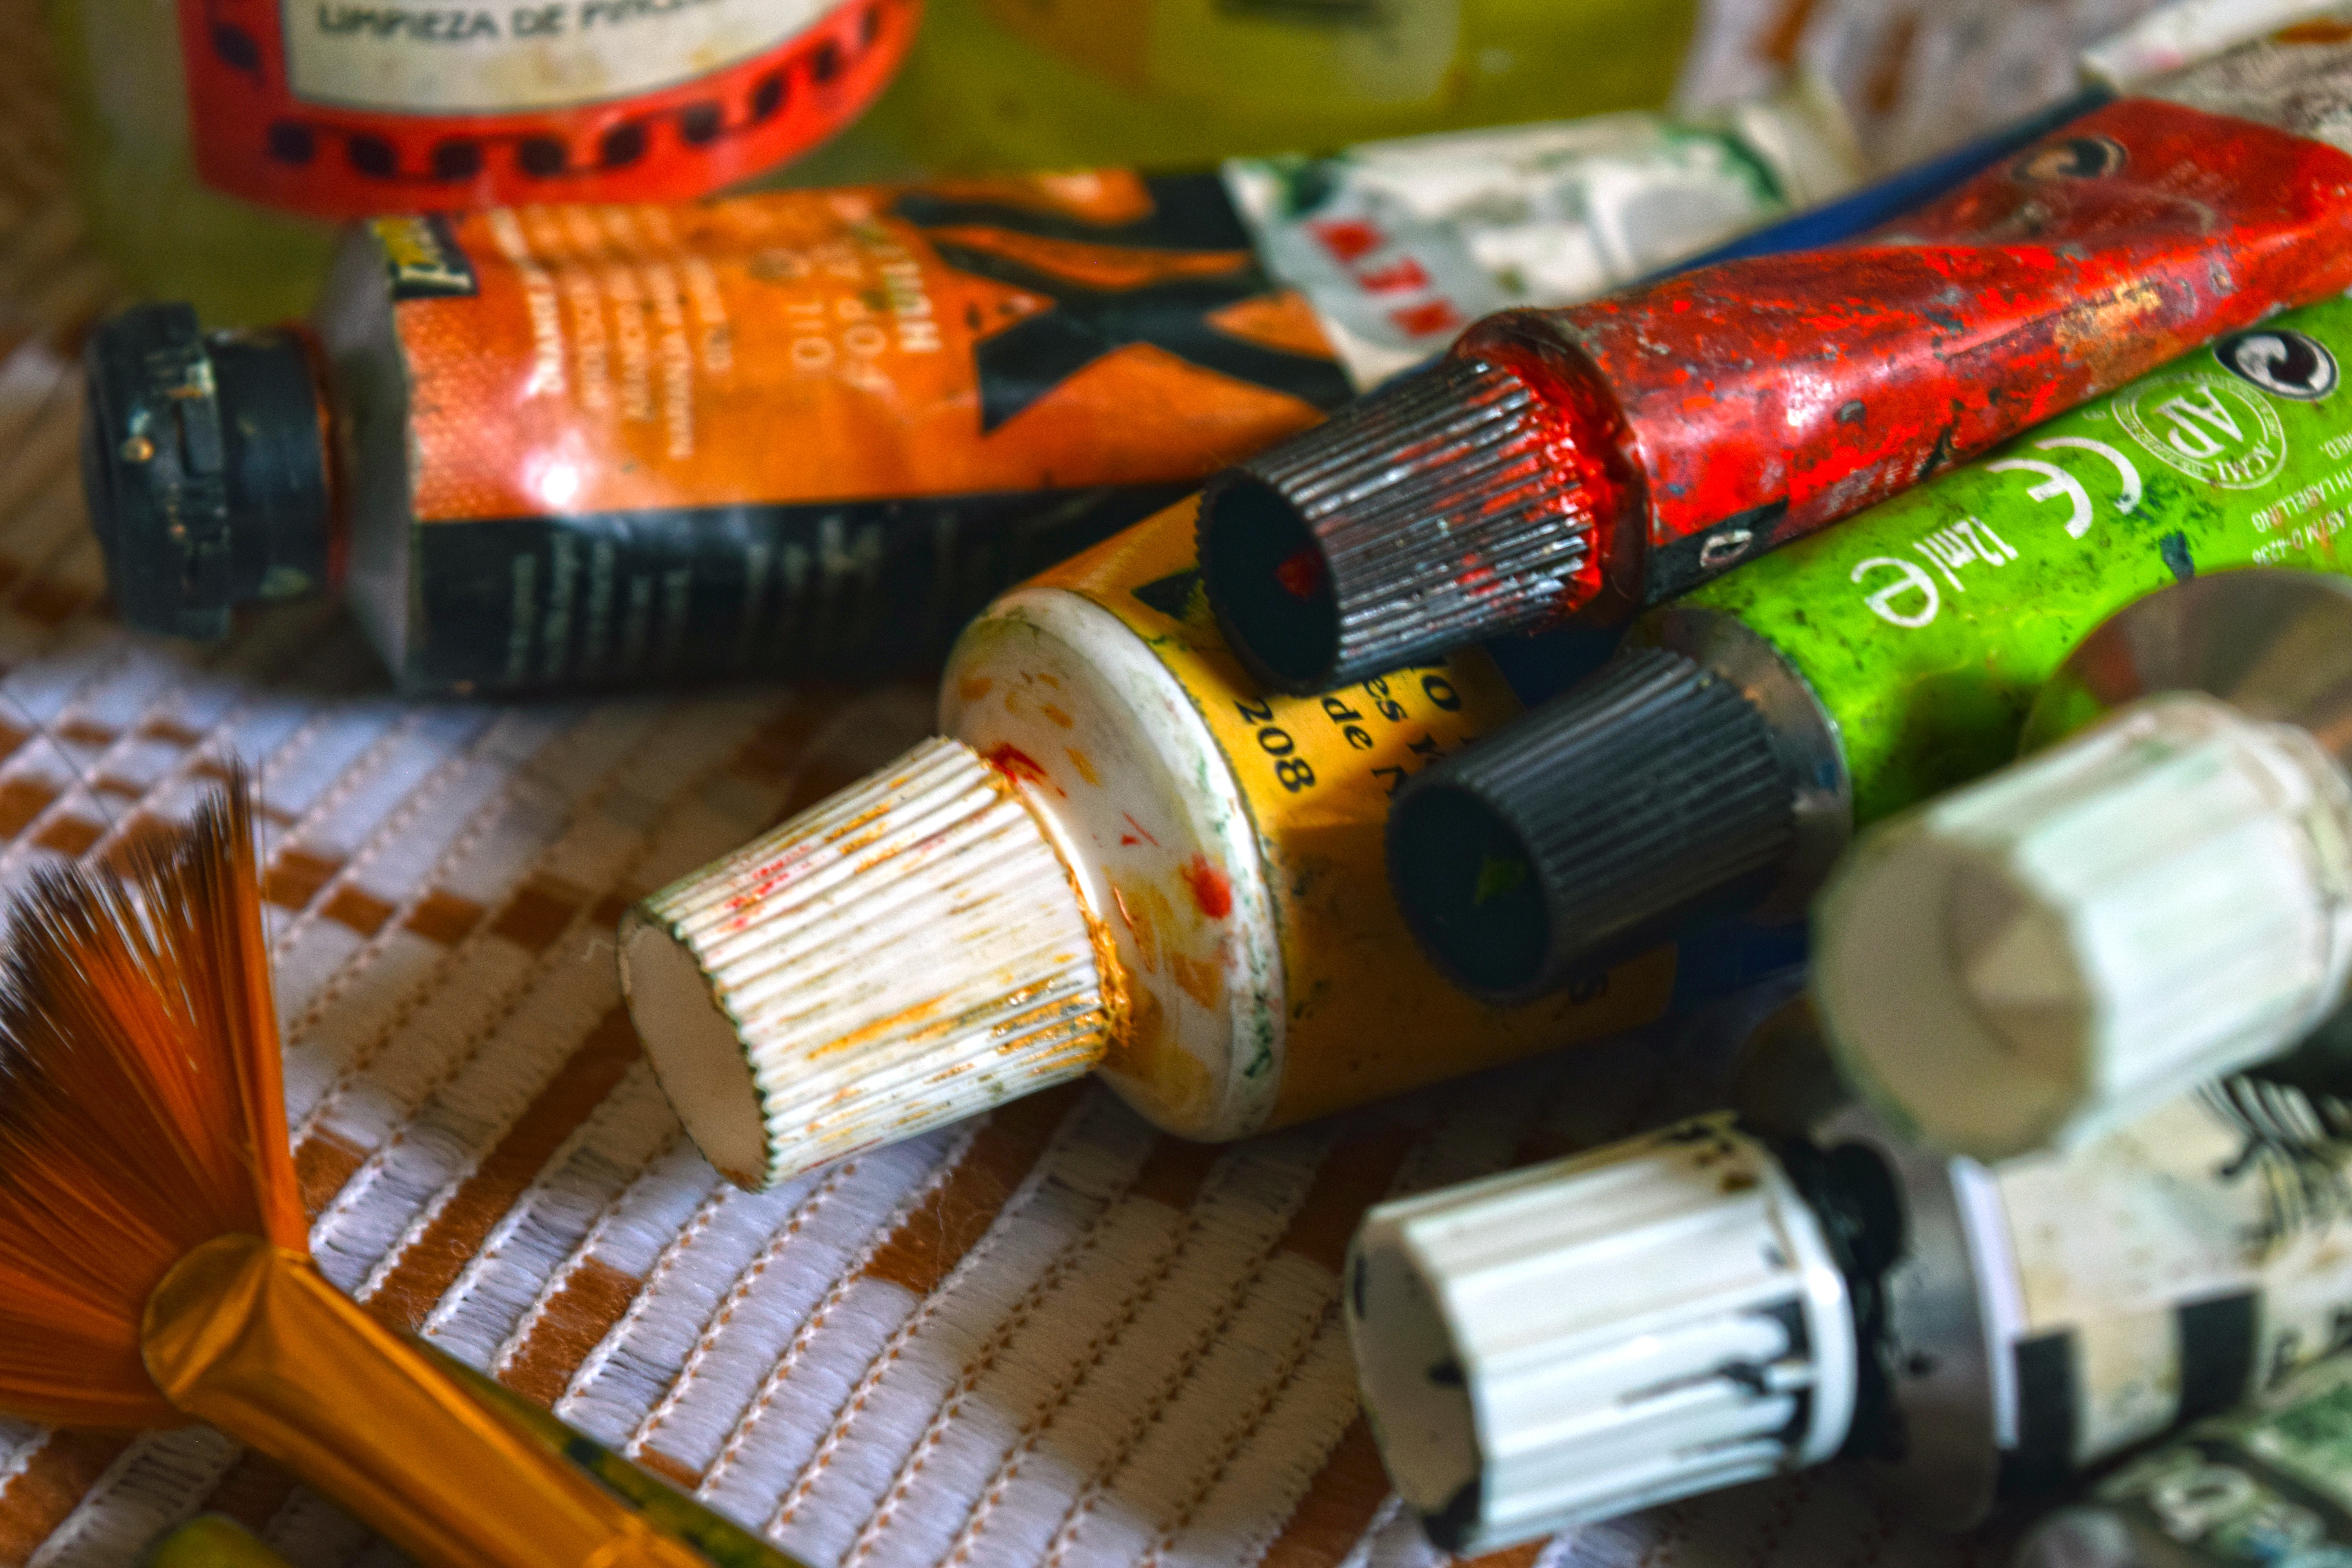
brush, food, color, product, art, colors, paintings, brushes, flavor